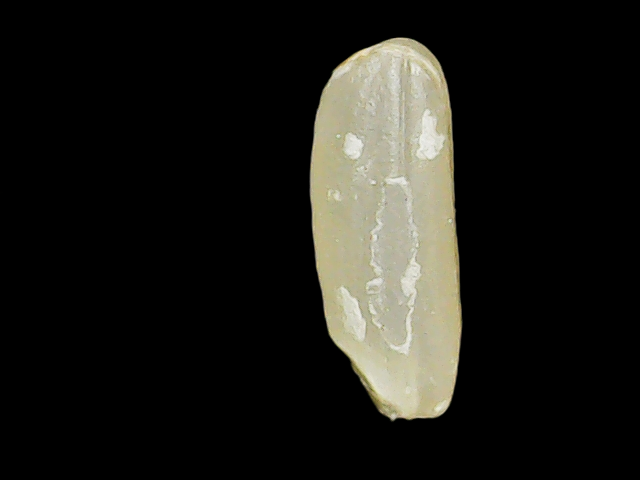
Rice variety: Binadhan17